Rustam Haidar

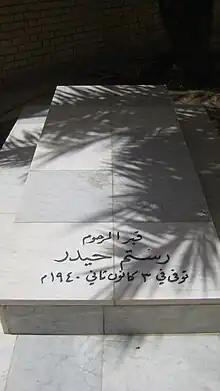
Tomb of Rustam Haidar in the Iraqi Royal Cemetery in Baghdad.

Haidar was targeted by other leading politicians for his faith. On January 18, 1940, at around 11 AM before noon, Haidar was sitting in his office when a dismissed police commissioner named Hussein Fawzi Tawfiq ran into the office and confronted Haidar. Before Haidar could leave the office, he was shot 3 times by Tawfiq on his left side, and he died four days later in the royal hospital from his wounds. This assassination began a widespread political and sectarian social controversy and struggle, as well as materializing many rumors and gossip about the true motives and reasons for the assassination.